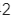
Number: 2